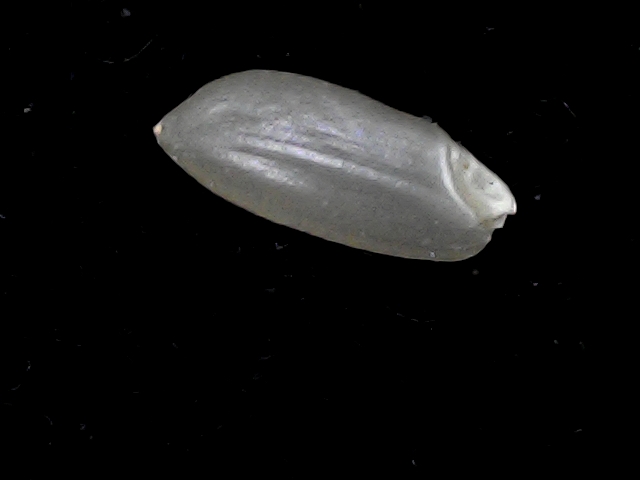
Rice variety: BD39